Tata LPT 613

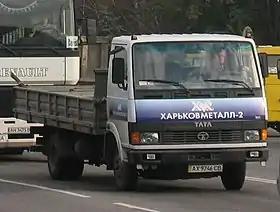

TATA LPT 613 is a truck produced by the Indian manufacturer Tata Motors. This truck is part of the TATA LPT family of trucks, based on second-generation Mercedes-Benz LN. In Ukraine, this model is manufactured in the city of Chornomorsk in the Odesa Oblast at the CJSC "ZAZ" and in the "" in Prolisky, Kyiv Oblast. The trucks manufactured by the latter are sold under the brand name BAZ-T713 Podorozhnik. From the 2004 model year, the model is made in Russia by the company "Automobiles and engines of the Urals" under the name AMUR-4346.